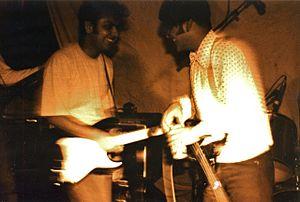
Cornershop est un groupe de rock indépendant britannique, originaire de Leicester et Wolverhampton. Il est formé en 1991 par Tjinder Singh, né à Wolverhampton, son frère Avtar Singh, David Chambers et Ben Ayres. Les trois premiers étant d'anciens membres de General Havoc un groupe de Preston qui avait sorti un single en 1991.